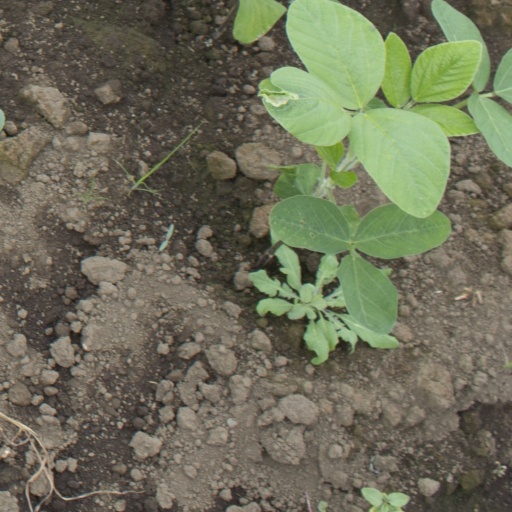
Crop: soybean